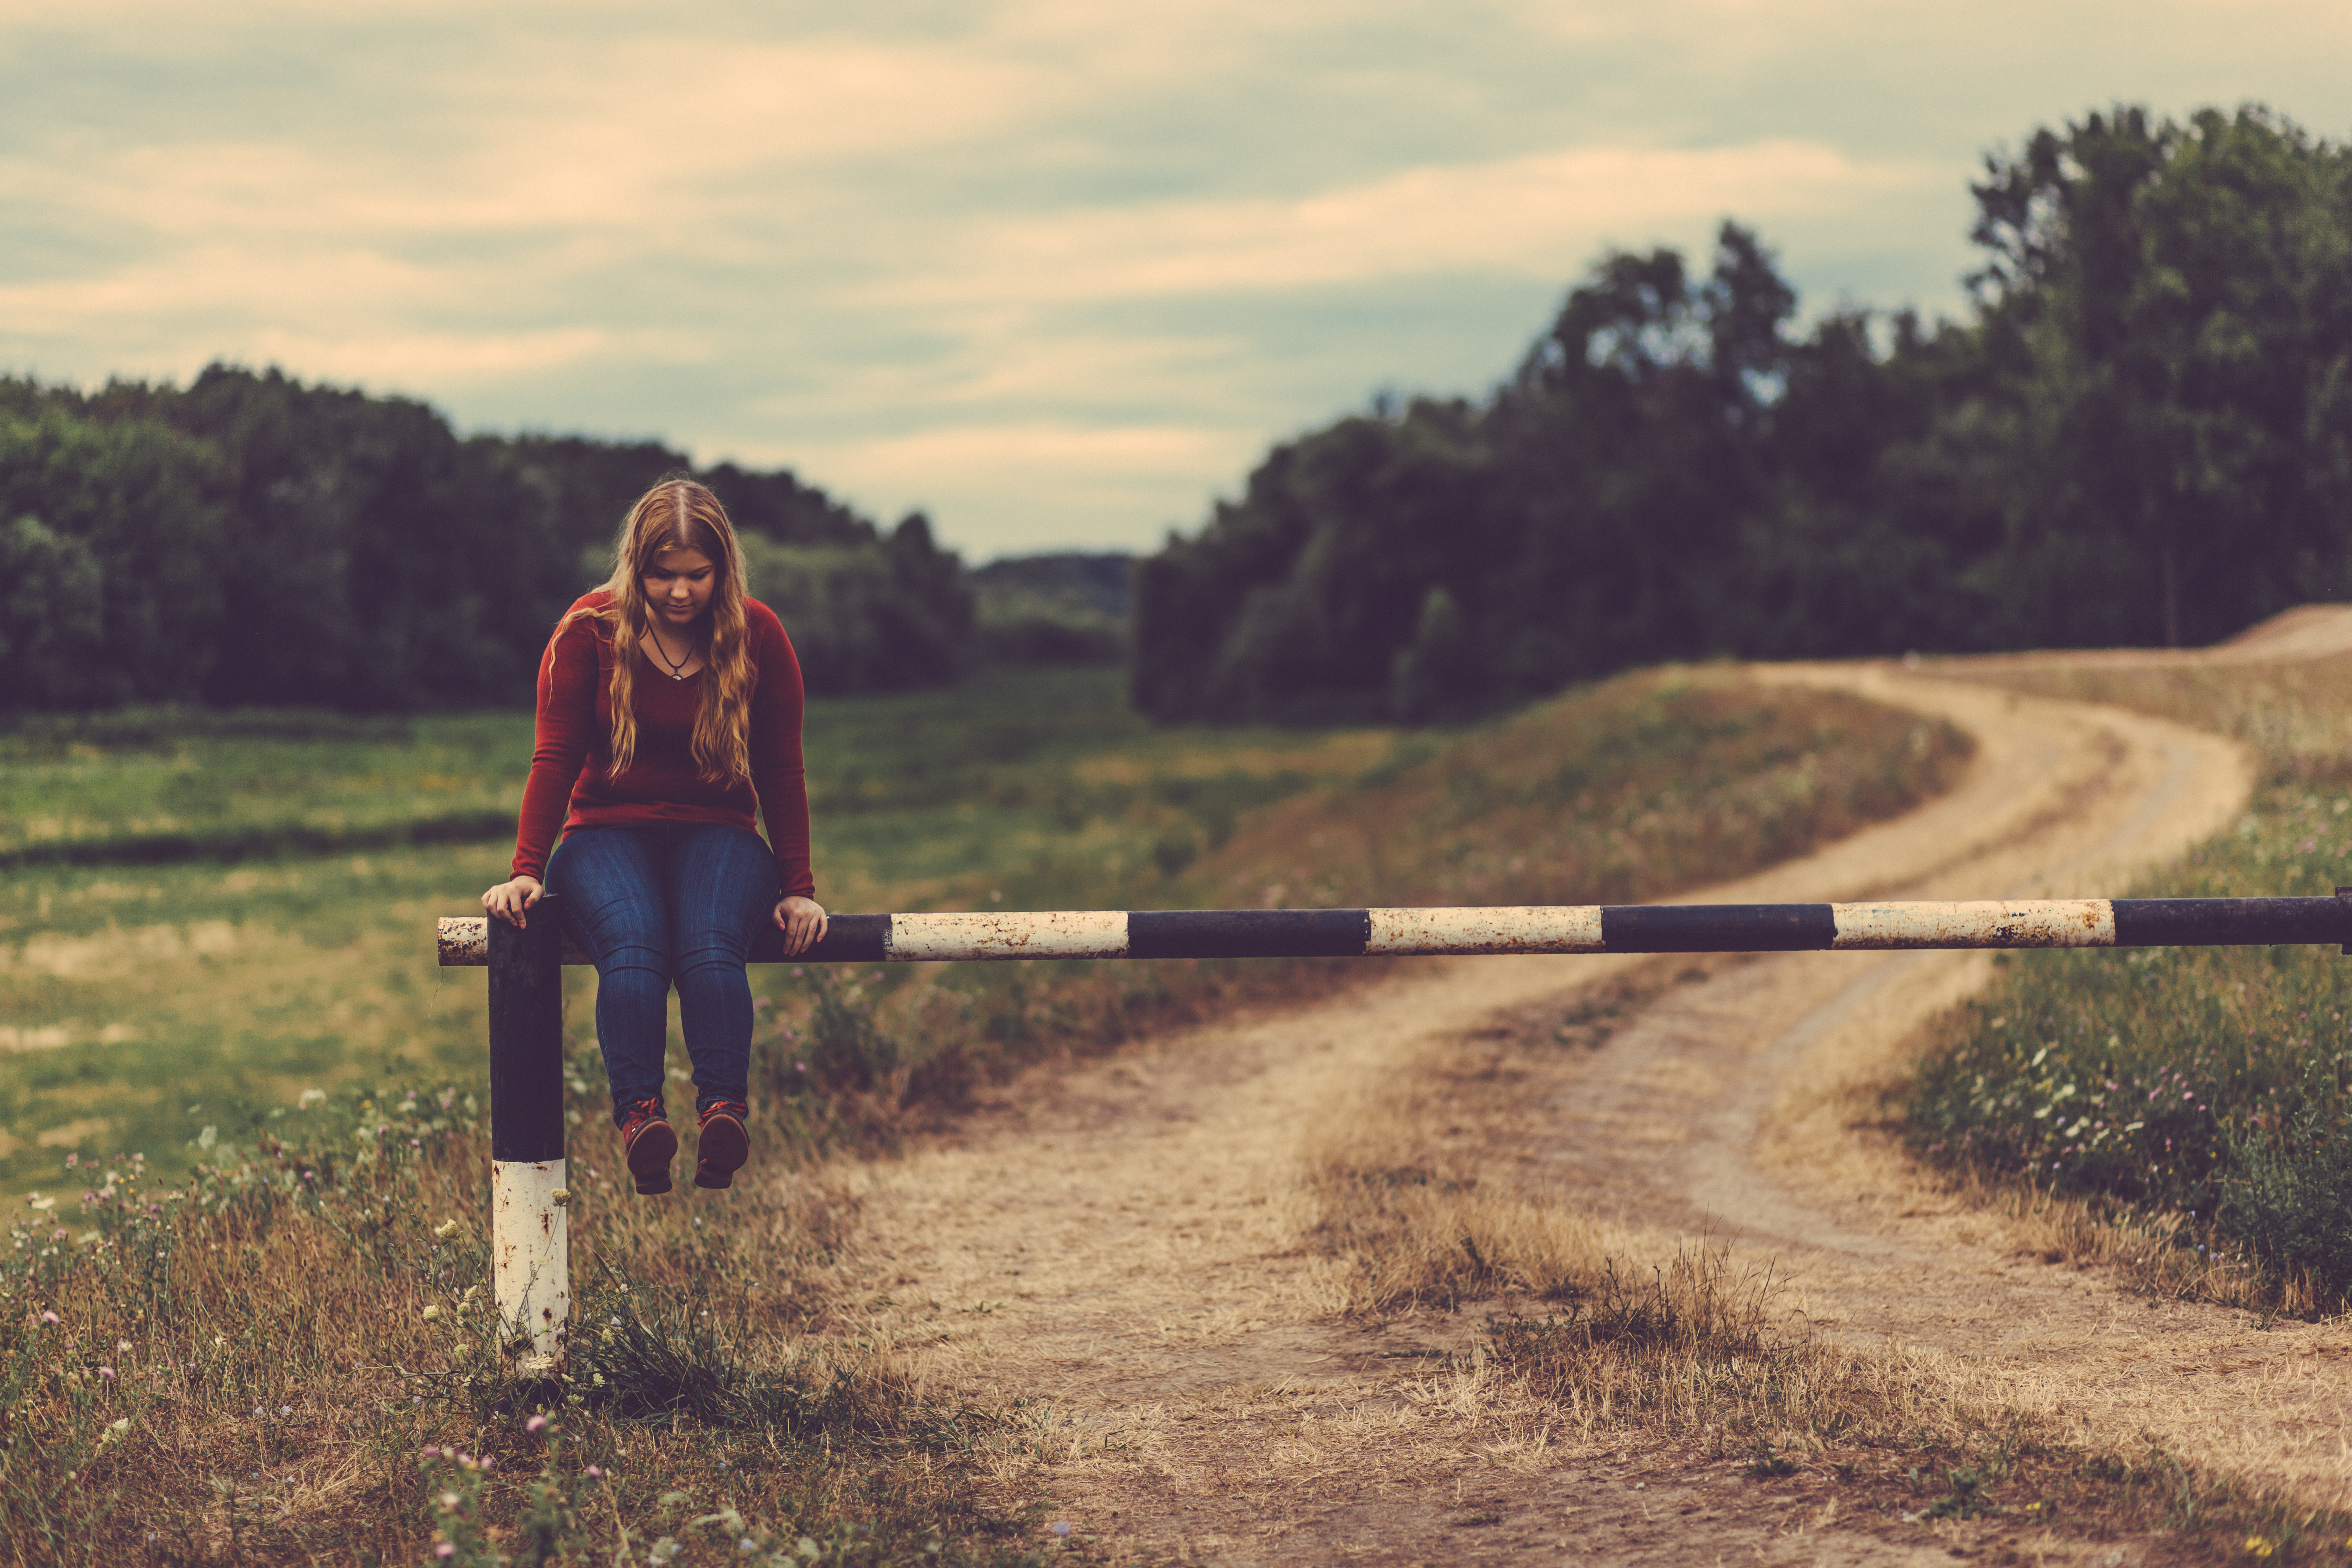
tree, grass, girl, road, field, farm, prairie, morning, hill, rural, red, crop, sitting, canon, soil, agriculture, 5d, 85mm, 18, markii, rural area, grass family